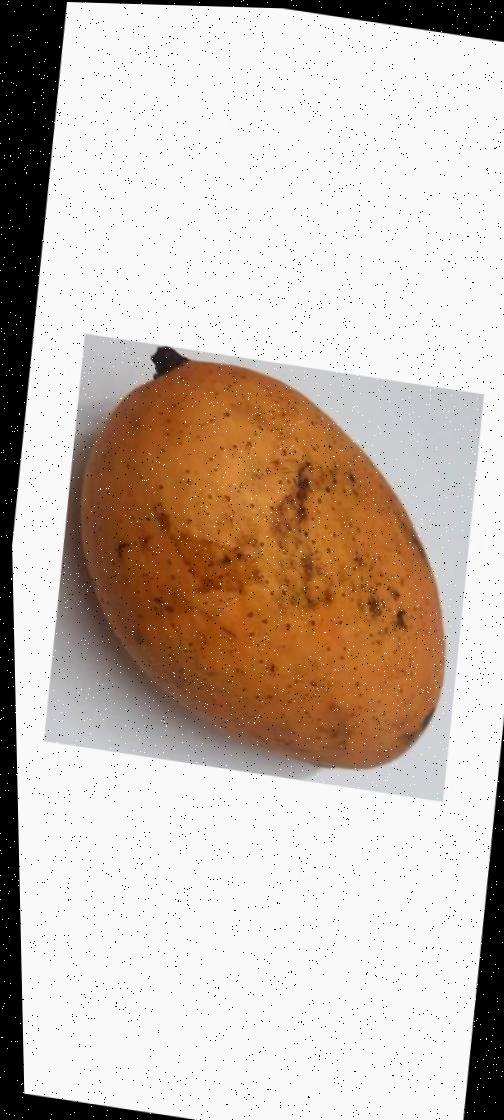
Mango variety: Ashshina Classic